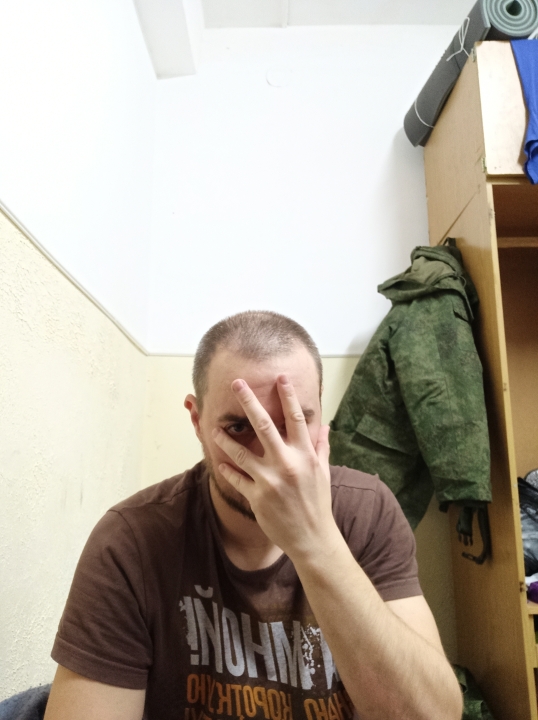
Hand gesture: no_gesture